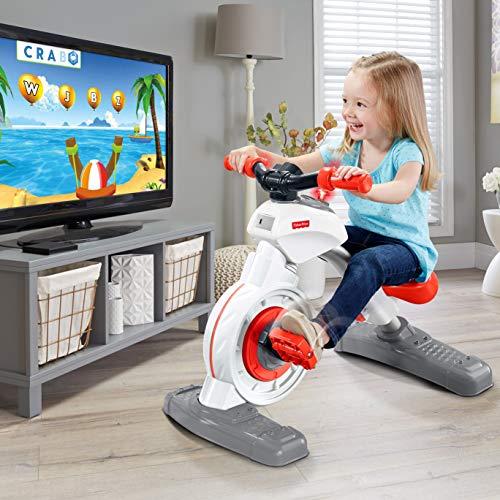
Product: Fisher-Price Think & Learn Smart Cycle
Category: Toys & Games | Kids' Electronics | Electronic Learning Toys
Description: Download the free Smart Cycle Mission to Tech City app for exciting racing and learning games.
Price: $28.13 $ 28 . 13
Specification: ProductDimensions:17.7x31.1x30.3inches|ItemWeight:16pounds|ShippingWeight:18.47pounds|DomesticShipping:ItemcanbeshippedwithinU.S.|InternationalShipping:Thisitemisnoteligibleforinternationalshipping.LearnMore|ASIN:B01NAS2UED|Itemmodelnumber:DRP30|Manufacturerrecommendedage:36months-6years